Heavyweight Dub Champion

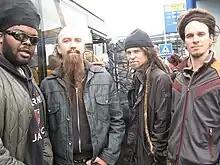
(from left to right) Stero-Lion, Totter Todd, Resurrector and Patch in Amsterdam, 2007

Heavyweight Dub Champion was founded in Colorado in the Spring of 1997 by Resurrector and Patch after the demise of "Roots Revolt", a Boulder, Colorado Reggae/Hip hop band from 1995–1997 of which they and others in HDC were members. While in Gold Hill, "They hunkered down in a sonic laboratory – a log cabin equipped with an outhouse and no running water – and began to shape their music. Eventually, they conceived a kind of soundtrack for their shared end-time scenario: a heavyweight knockdown between the Last Champion and the forces that threaten to imprison the planet," says Westword Magazine. Resurrector described their roots, "In Gold Hill, we were so close to the natural course of existence ... Our band is based on cosmic relationships, and it really helped to create the rhythm of our music."